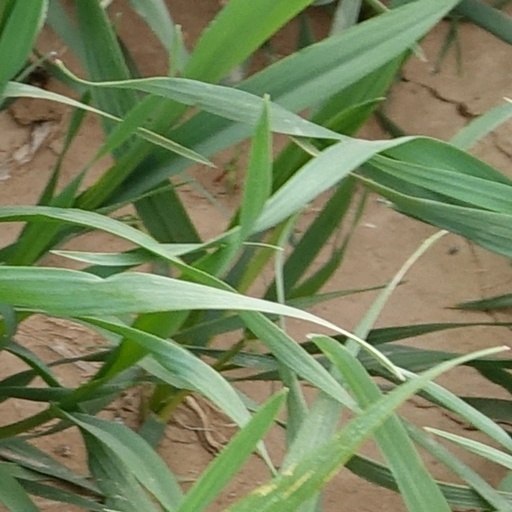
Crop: wheat